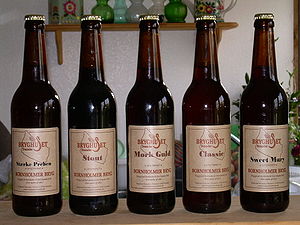
Svaneke Bryghus / Produkter
Et udvalg af øl fra Svaneke Bryghus
Udvalg af øl fra Svaneke Bryghus
Svaneke Bryghus er et bryggeri, der ligger i Svaneke på Bornholm. Det nuværende bryggeri åbnede, som et af Danmarks første mikrobryggerier, i påsken 2000, efter en årrække uden ølbrygning på Bornholm. Bryggeriet har til huse i en gammel firlænget købmandsgård fra 1750, der foruden selve bryggeriet også indeholder en restaurant.